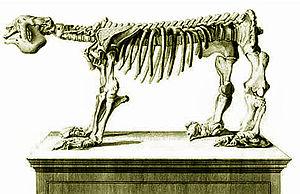
Dessin de cuvier, représentant (sans sa queue) le Paresseux terrestre, ou paresseux géant d'Amérique du Nord (autrefois nommé Megalonyx ou Mégathère de Jefferson), dont le nom scientifique est Megatherium est une espèce éteinte qui a vécu en Amérique du Nord lors du Pléistocène. Noter l'éperon osseux au niveau du coude avant. Selon les squelettes découverts aux USA, certains individus dépassaient 2 m de hauteur.
Les paresseux terrestres sont un groupe d'espèces éteintes de paresseux appartenant au super-ordre des mammifères : les Xénarthres. Les derniers membres en vie du groupe semblent avoir vécu aux Antilles jusque vers l'an 1550 ; cependant la dernière datation par le carbone 14 donne entre 4190 et 4700 avant notre ère à Cuba pour le Megalocnus. Ce groupe est éteint sur le continent américain Nord et Sud depuis au moins 10 000 ans. Le terme paresseux terrestre est utilisé pour faire référence à toutes les espèces de paresseux éteintes de grande taille, d'où l'utilisation du terme paresseux géant. Cependant les paresseux actuels sont arboricoles et cette convention n'implique pas que toutes les espèces éteintes étaient strictement terrestres.